German–Polish Poets' Steamer

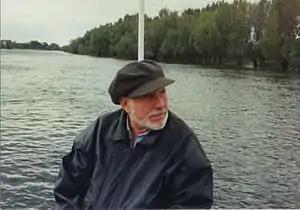
Poets steamer captain Hans Häußler on deck

The German–Polish Poets' Steamer (Polish: "Statek Literacki", German: "Deutsch-Polnischer Poetendampfer") was a literary event on several ships that took place under the direction of skipper Hans Häußler together with German and Polish poets annually for 10 days from 1995 to 1999 in September between Szczecin and Görlitz/Breslau.